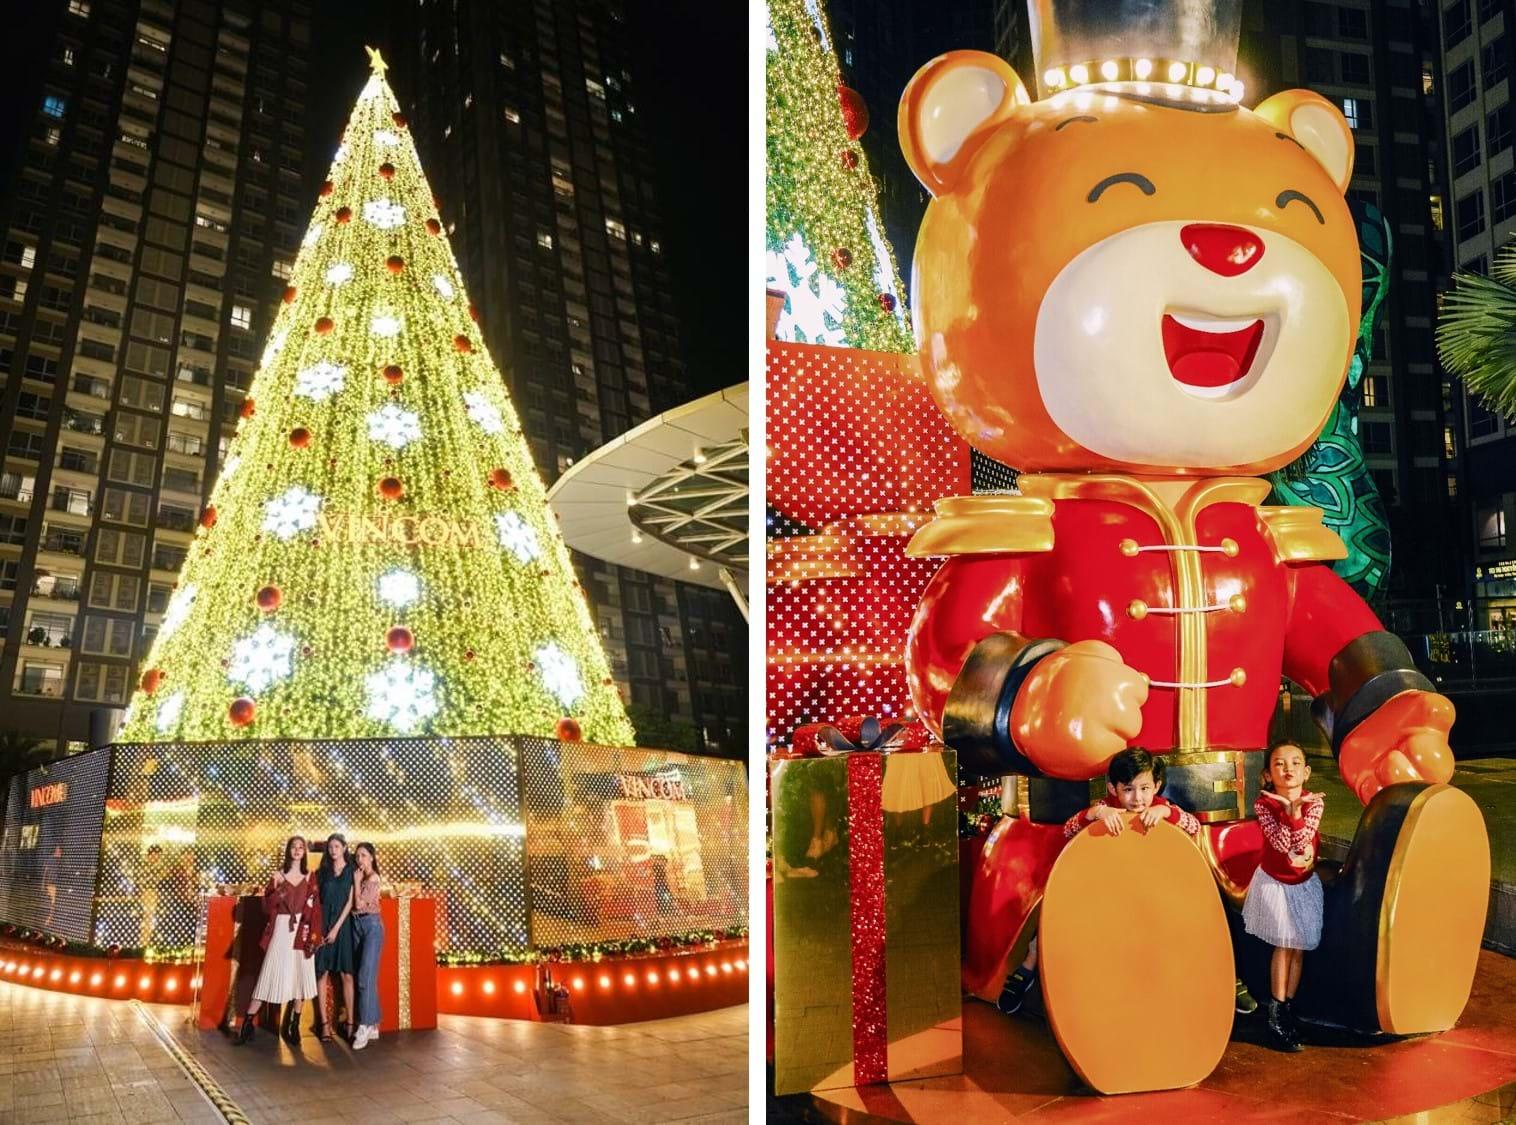
có một nhóm bạn trẻ đang chụp hình bên một cây thông trong bức ảnh bên trái